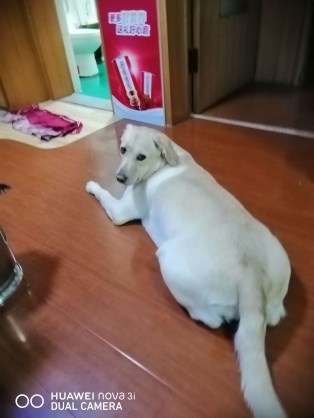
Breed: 3580-n000122-Labrador_retriever